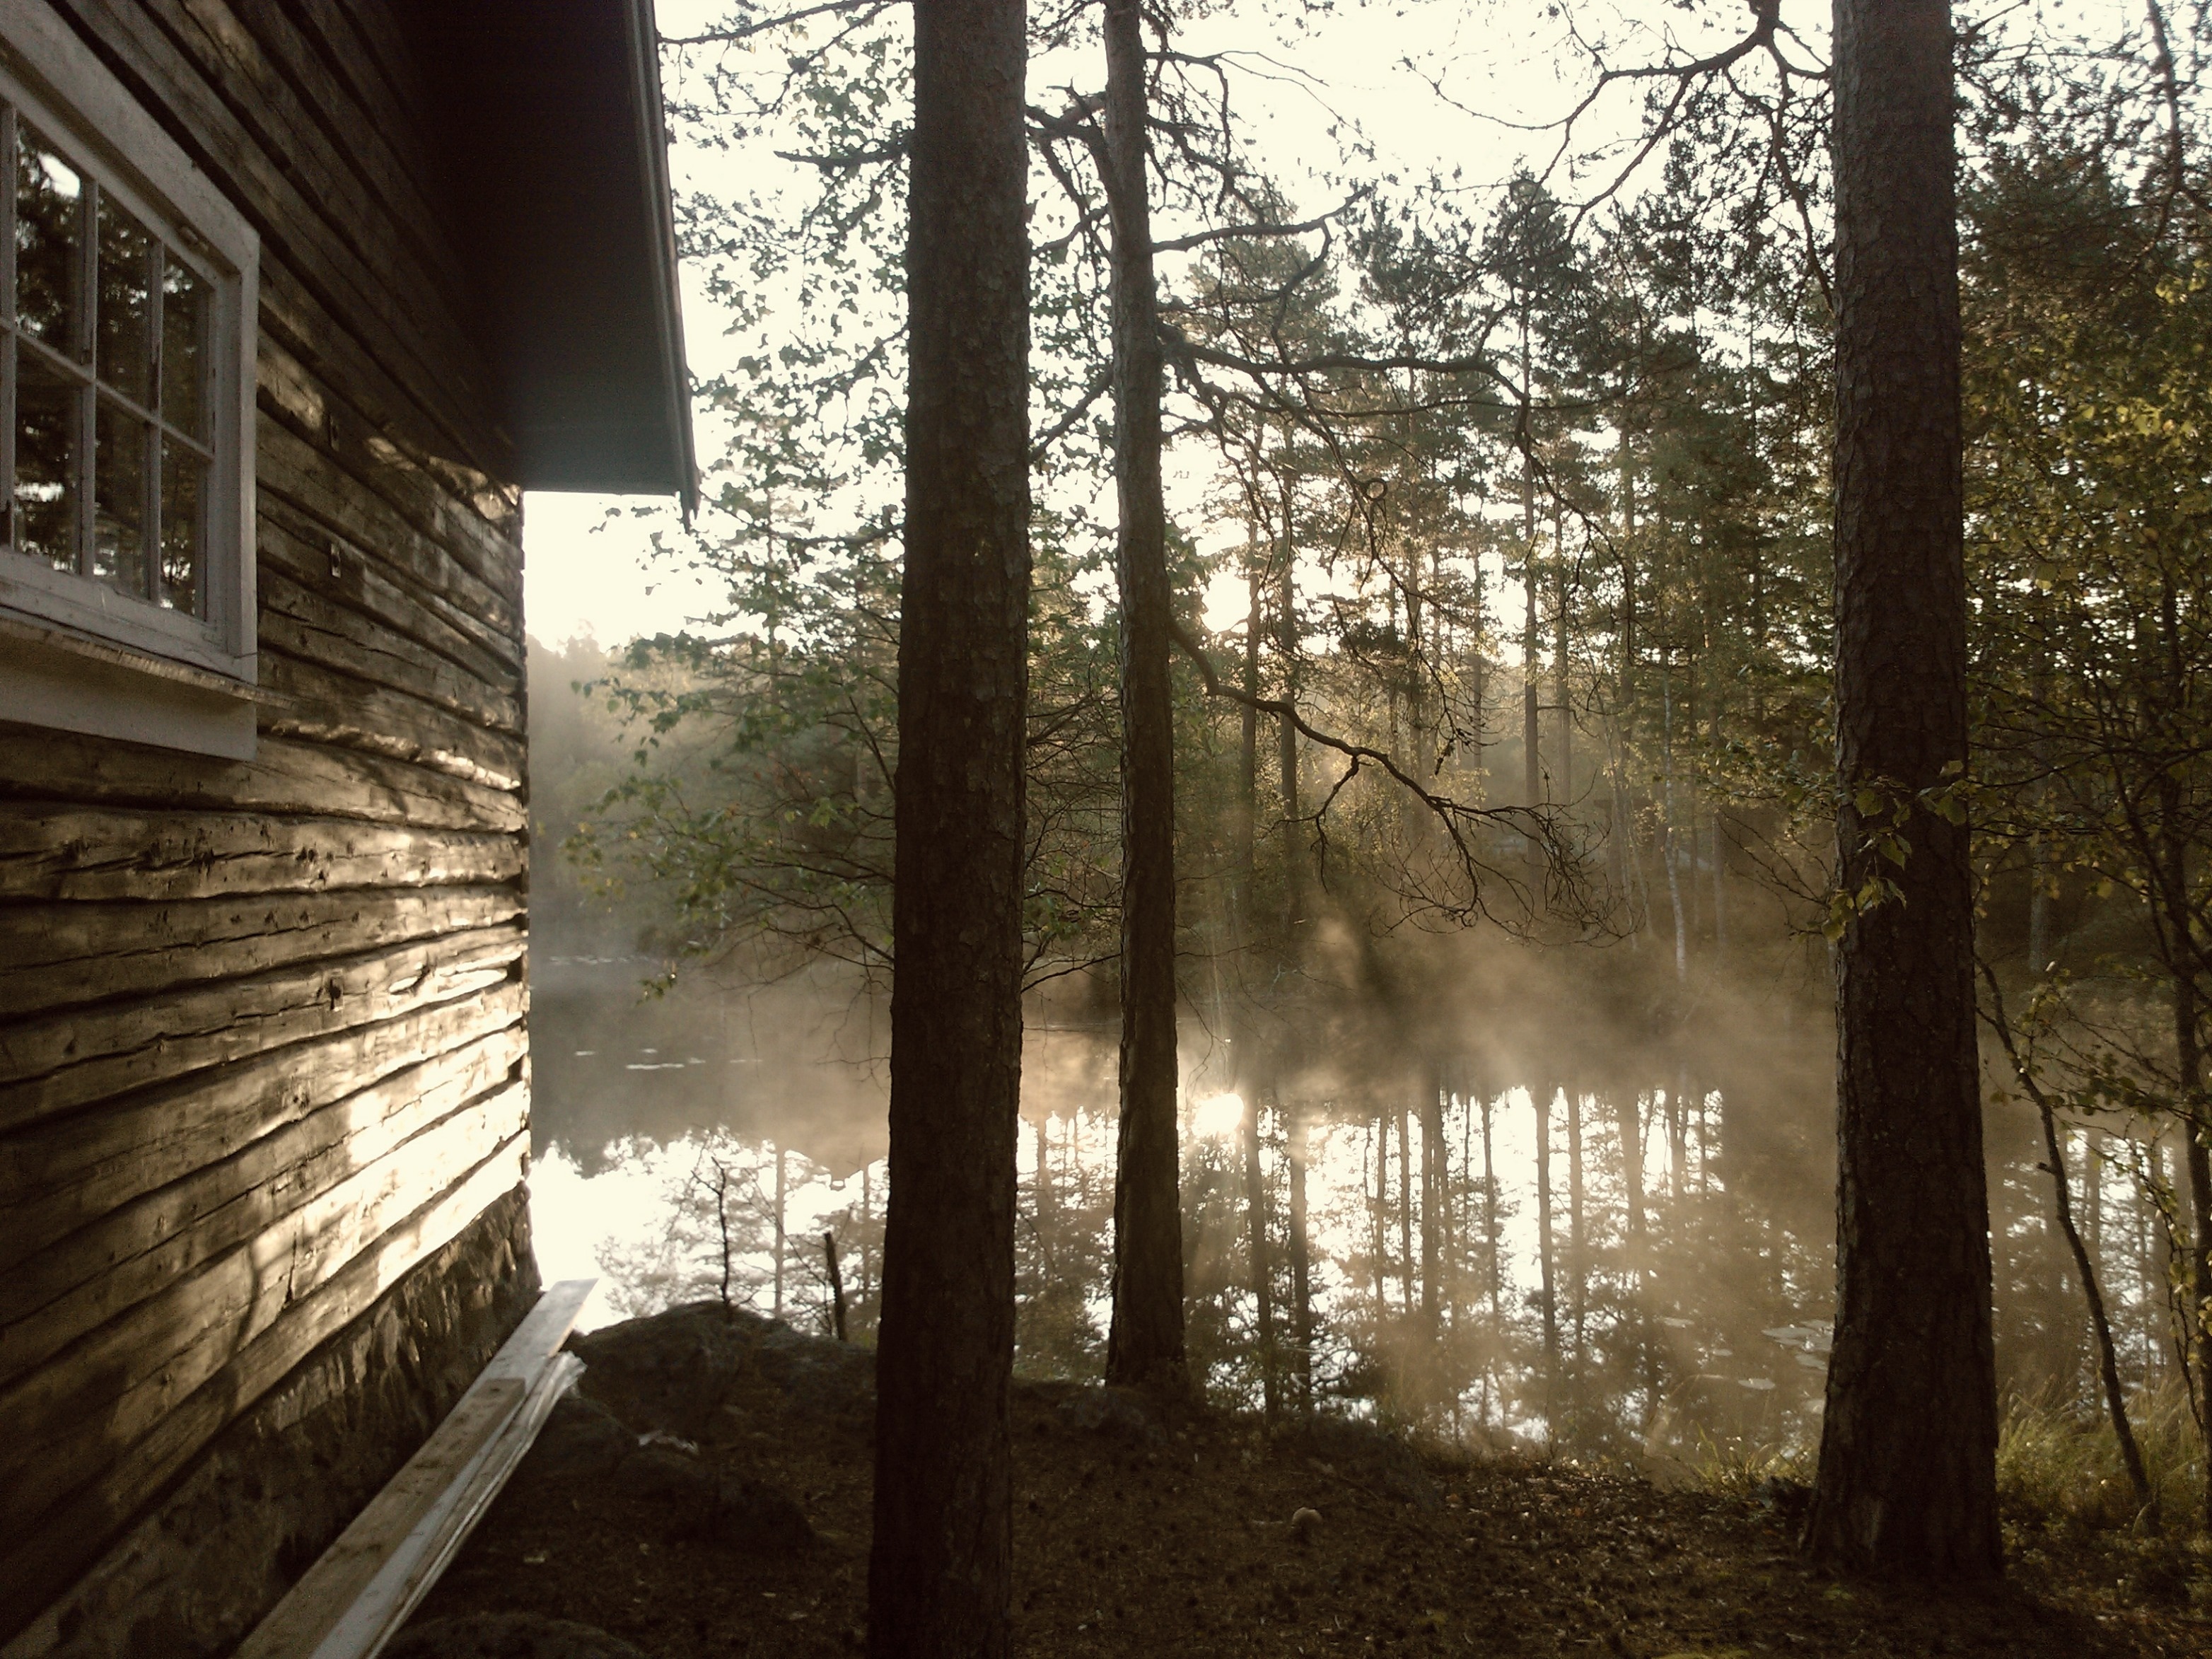
tree, nature, forest, light, mist, sunlight, morning, lake, cabin, season, still water, woodland, habitat, natural environment, atmospheric phenomenon, woody plant